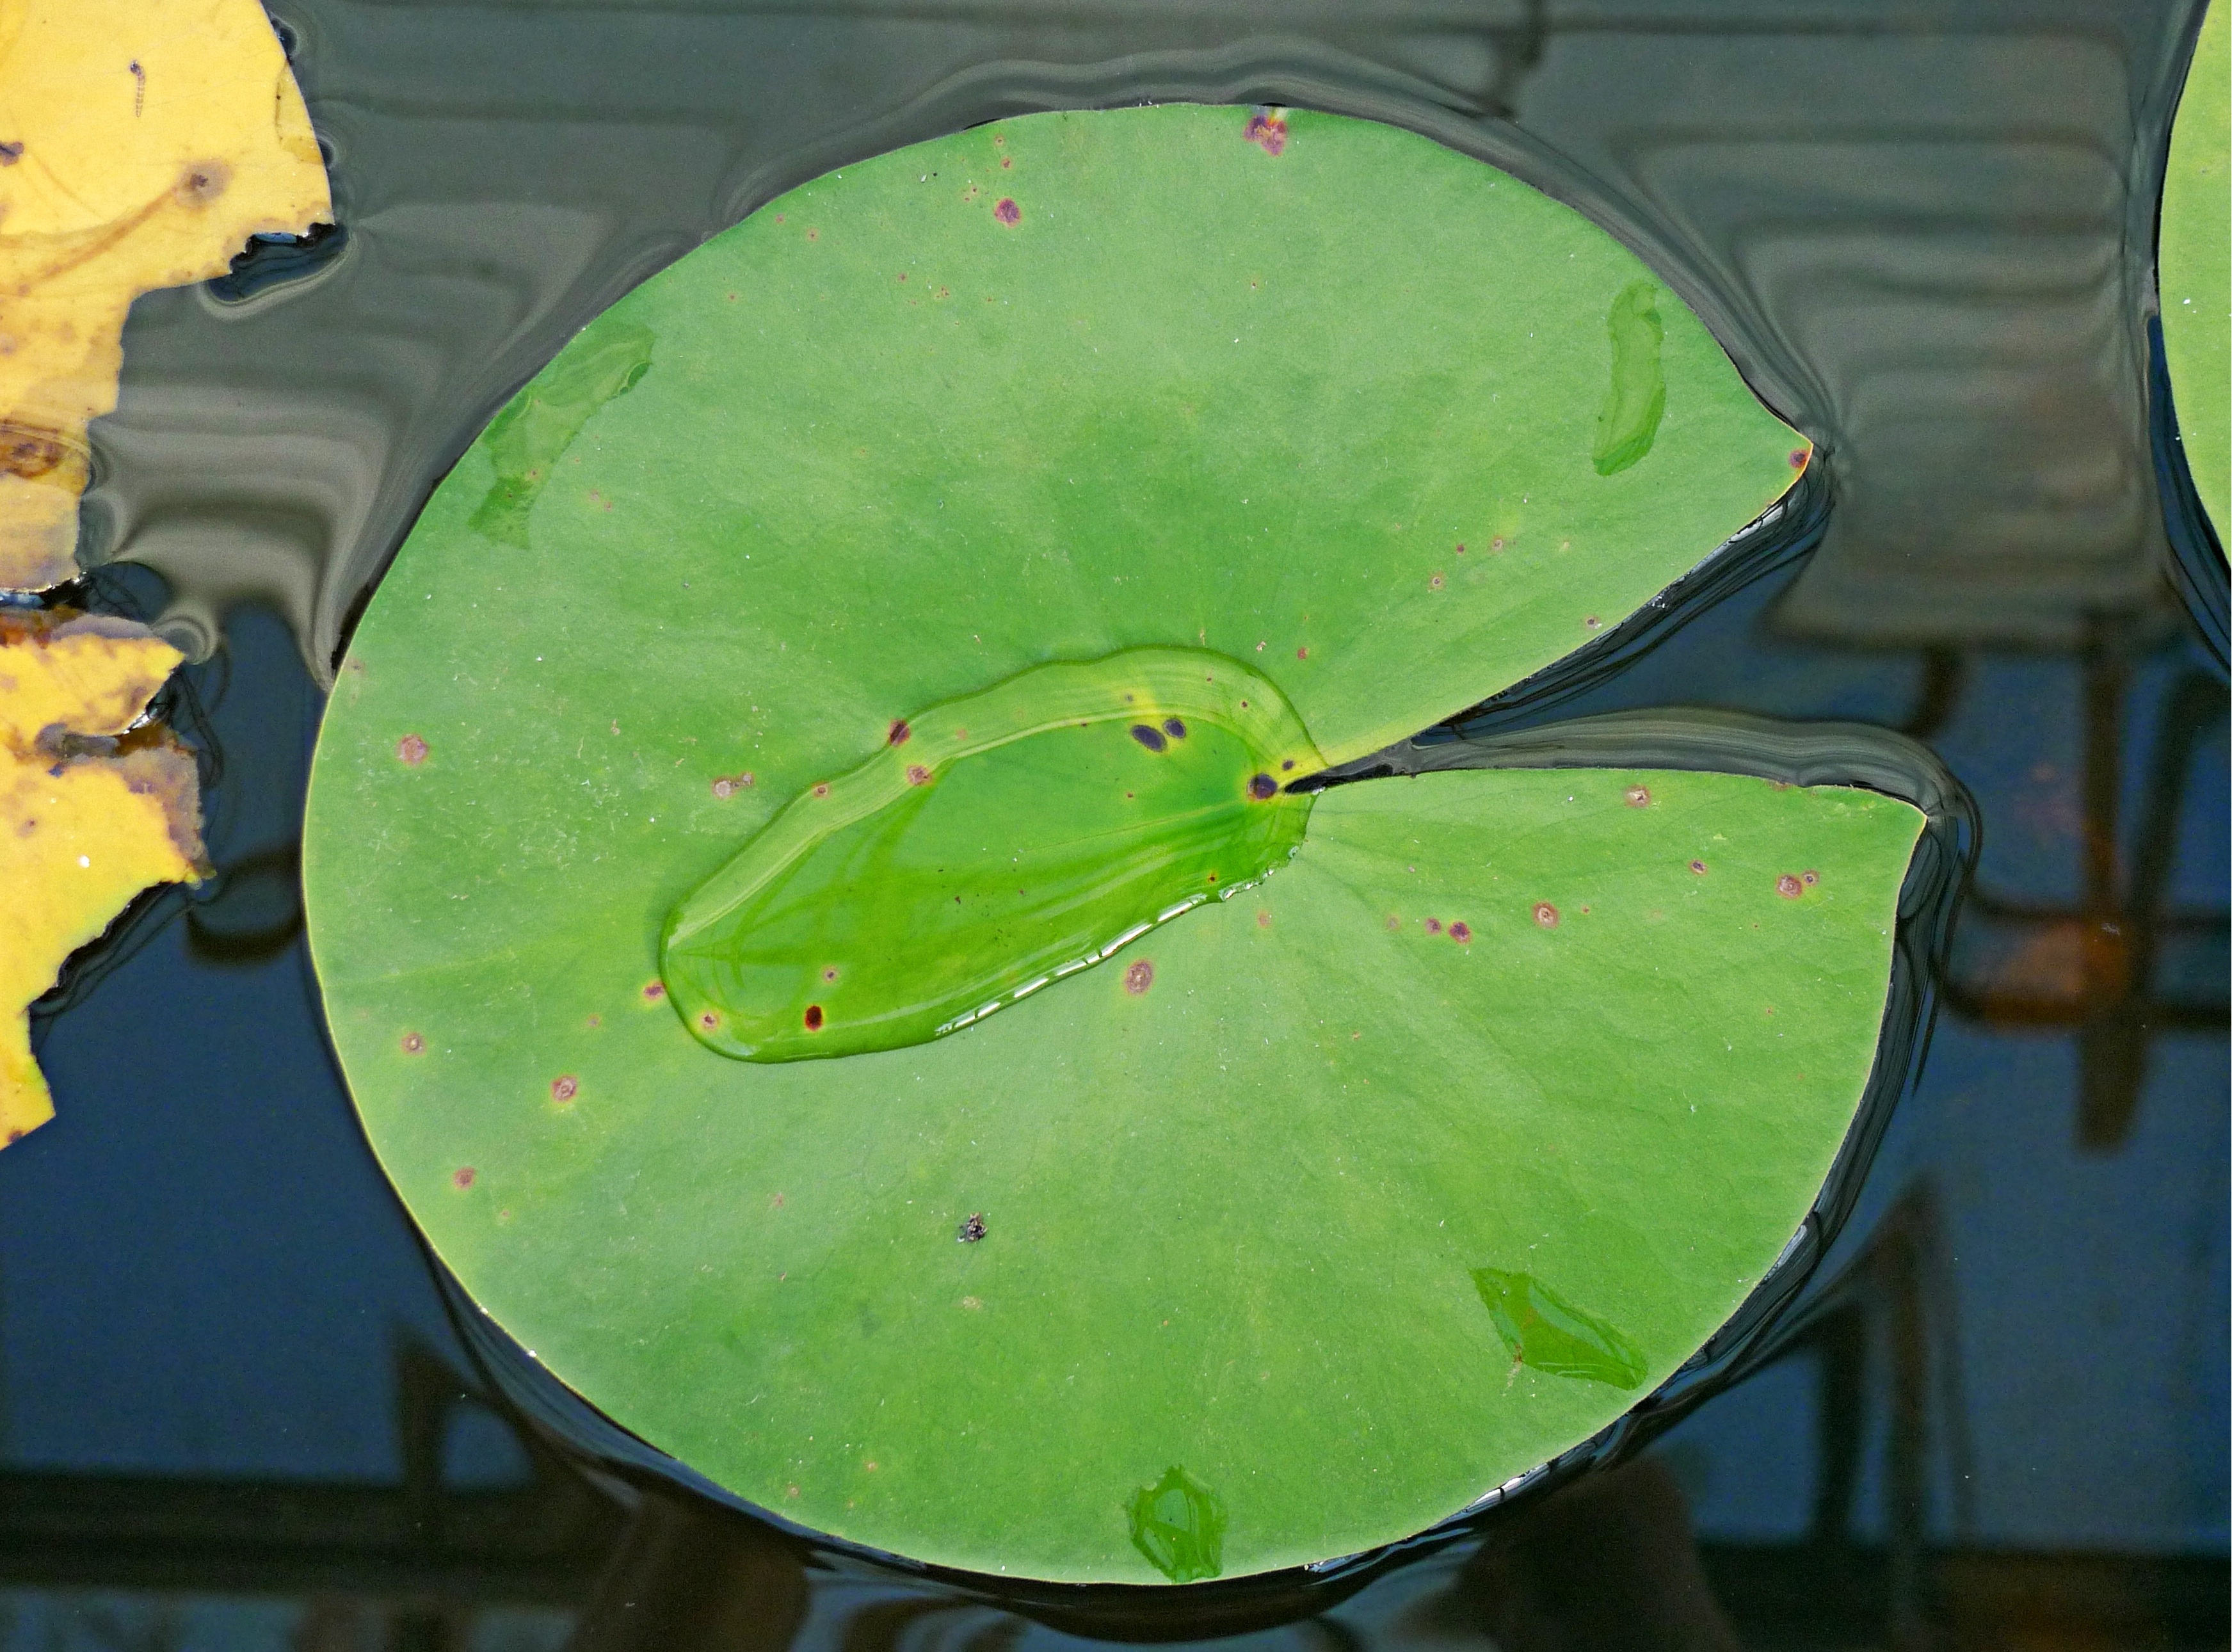
water, plant, leaf, round, flower, green, color, biology, botany, aquatic, floating, amphibian, float, yellow, circle, surface, stillness, still, lily, tension, pi, macro photography, pac man, pac, placid